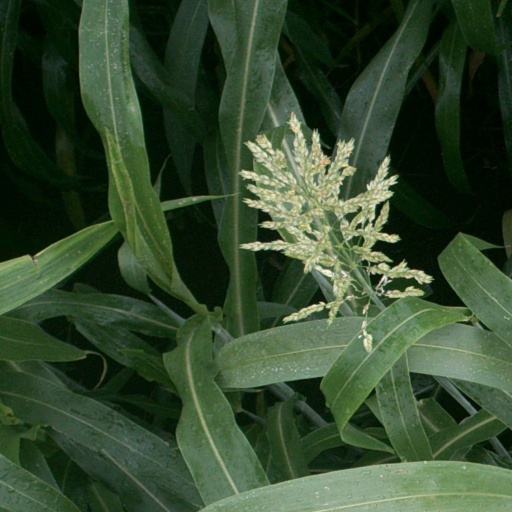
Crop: sorghum